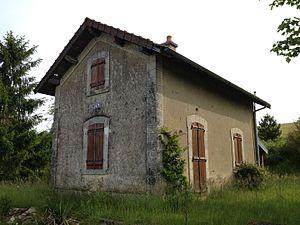
Ligne de Triguères à Surgy :maison de garde-barrière des Roches.
Sougères-en-Puisaye est une commune française située dans le département de l'Yonne en région Bourgogne-Franche-Comté ; malgré son toponyme, ses paysages semblent plutôt l'associer à la région naturelle de la Forterre.